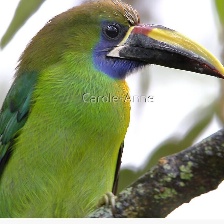
Species: BLUE THROATED TOUCANET
Scientific name: AULACORHYNCHUS CAERULEOGULARIS
ImageNet parent category: toucan